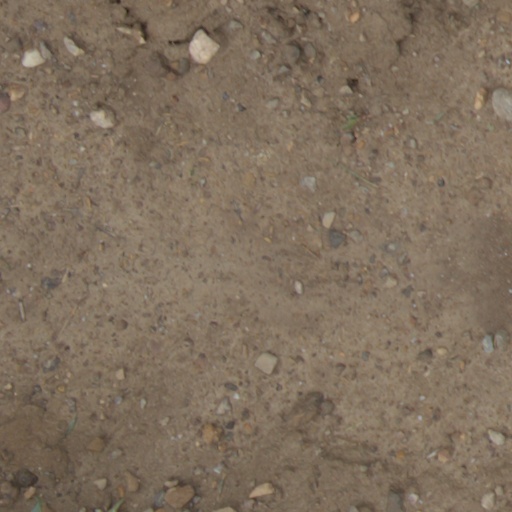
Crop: wheat